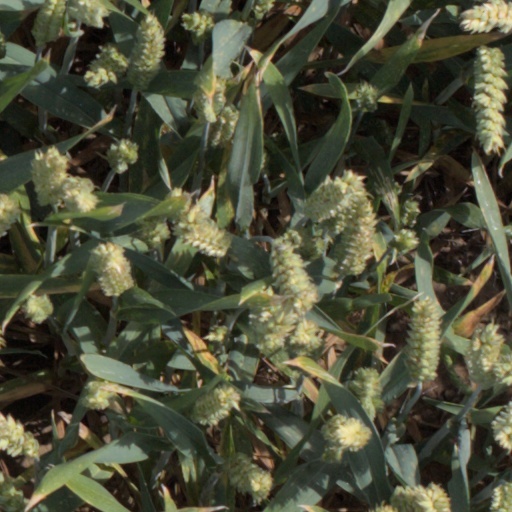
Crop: wheat